Lee Rudofsky

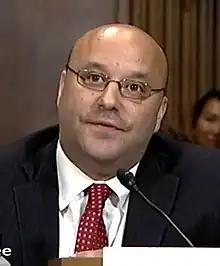
Rudofsky in 2019

Lee Philip Rudofsky (born 1979) is a United States district judge of the United States District Court for the Eastern District of Arkansas.